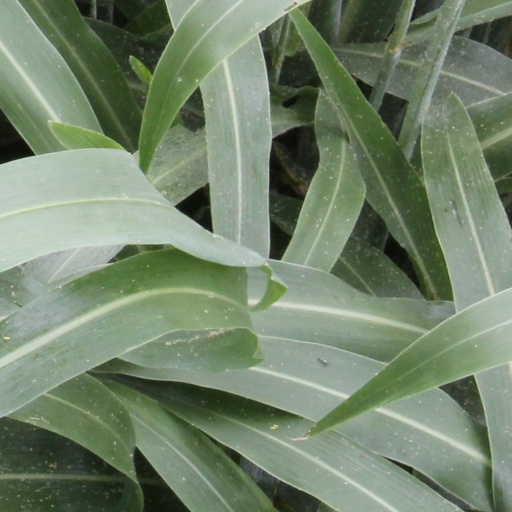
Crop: sorghum